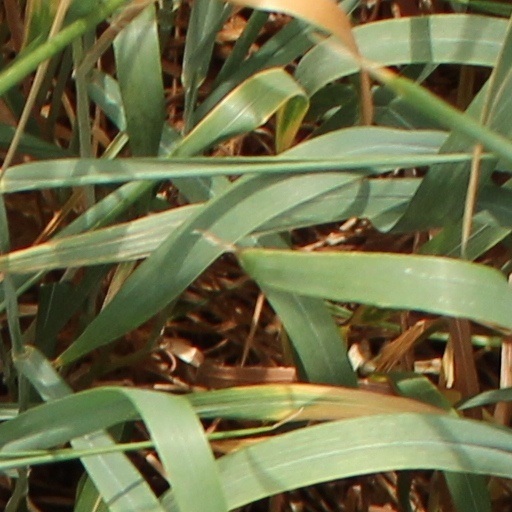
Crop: wheat